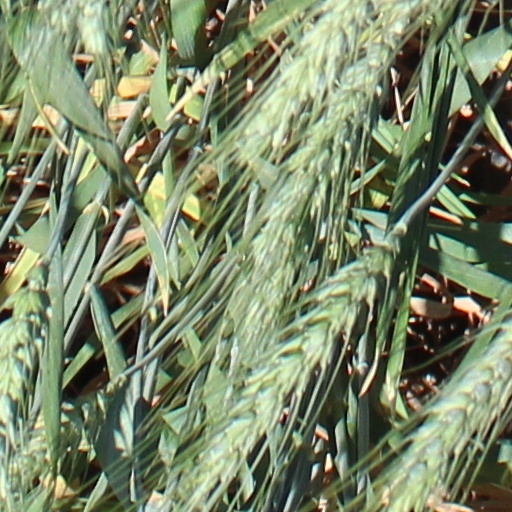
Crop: wheat